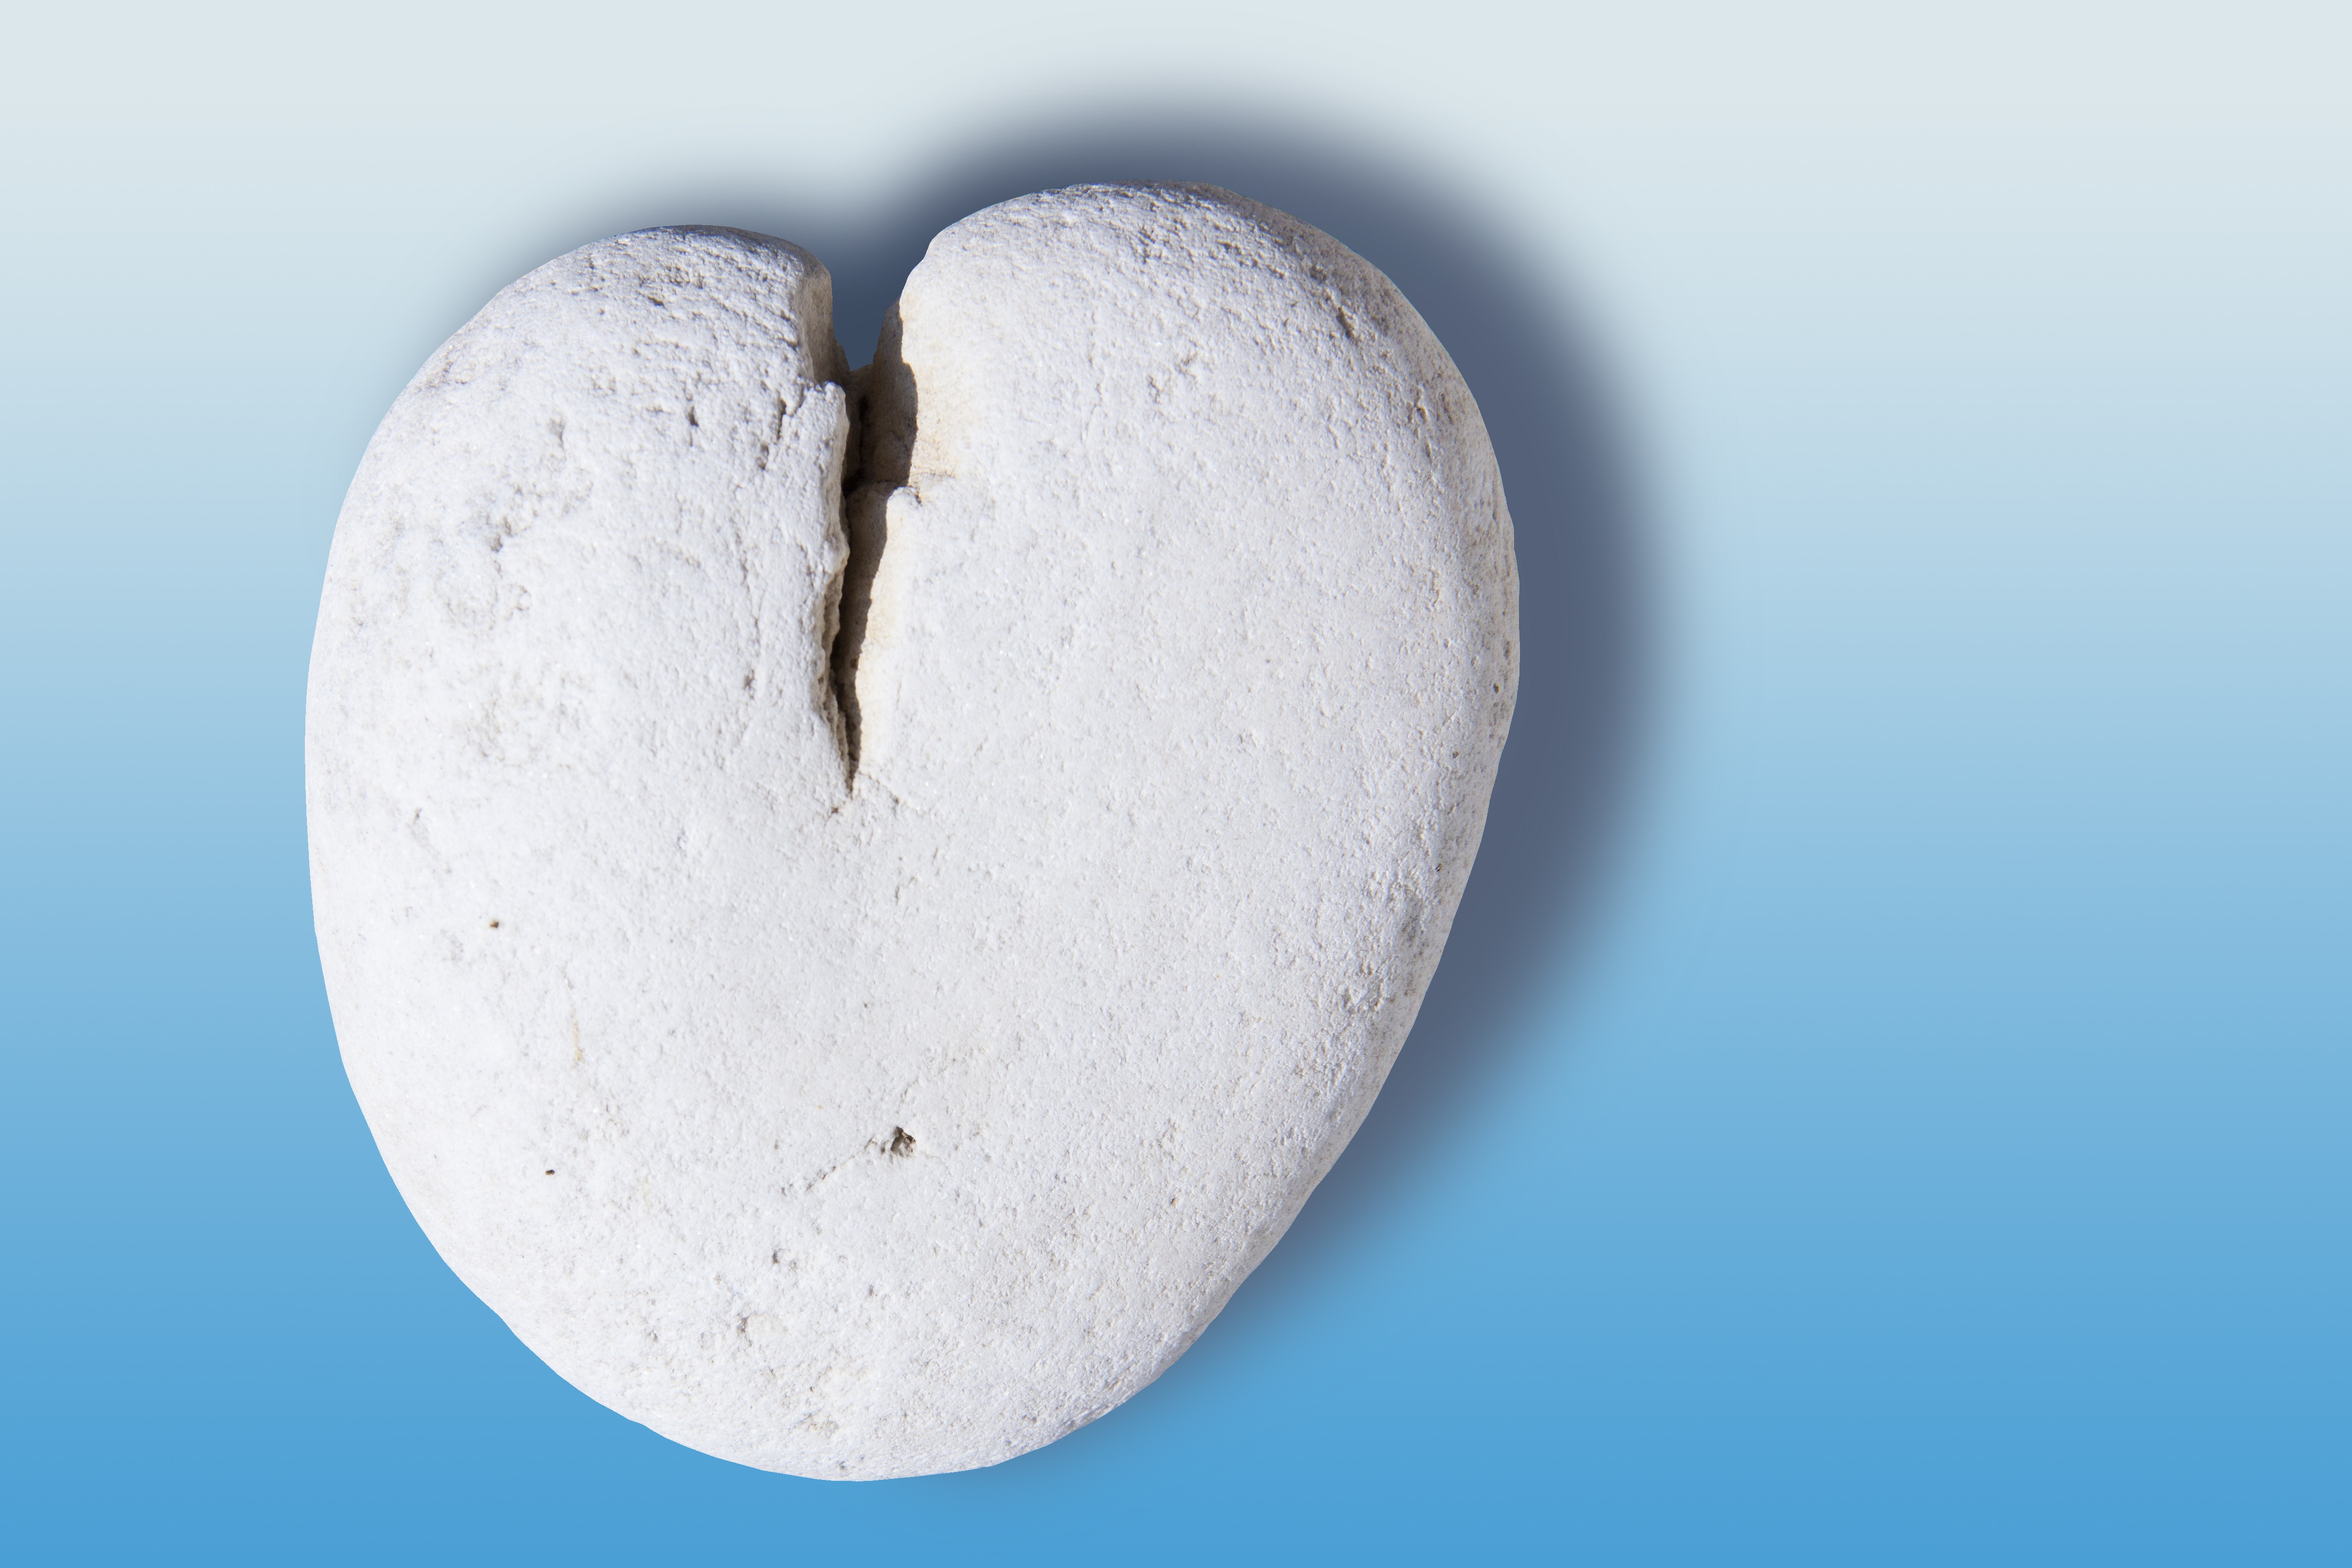
hand, cold, love, heart, decoration, romance, romantic, blue, close up, human body, cool, marble, organ, valentine, tooth, luck, template, fund, stone heart, heart of stone